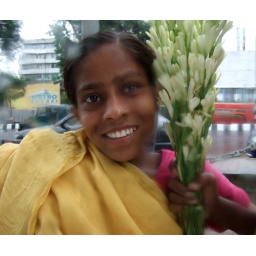
flower girl in Dhaka